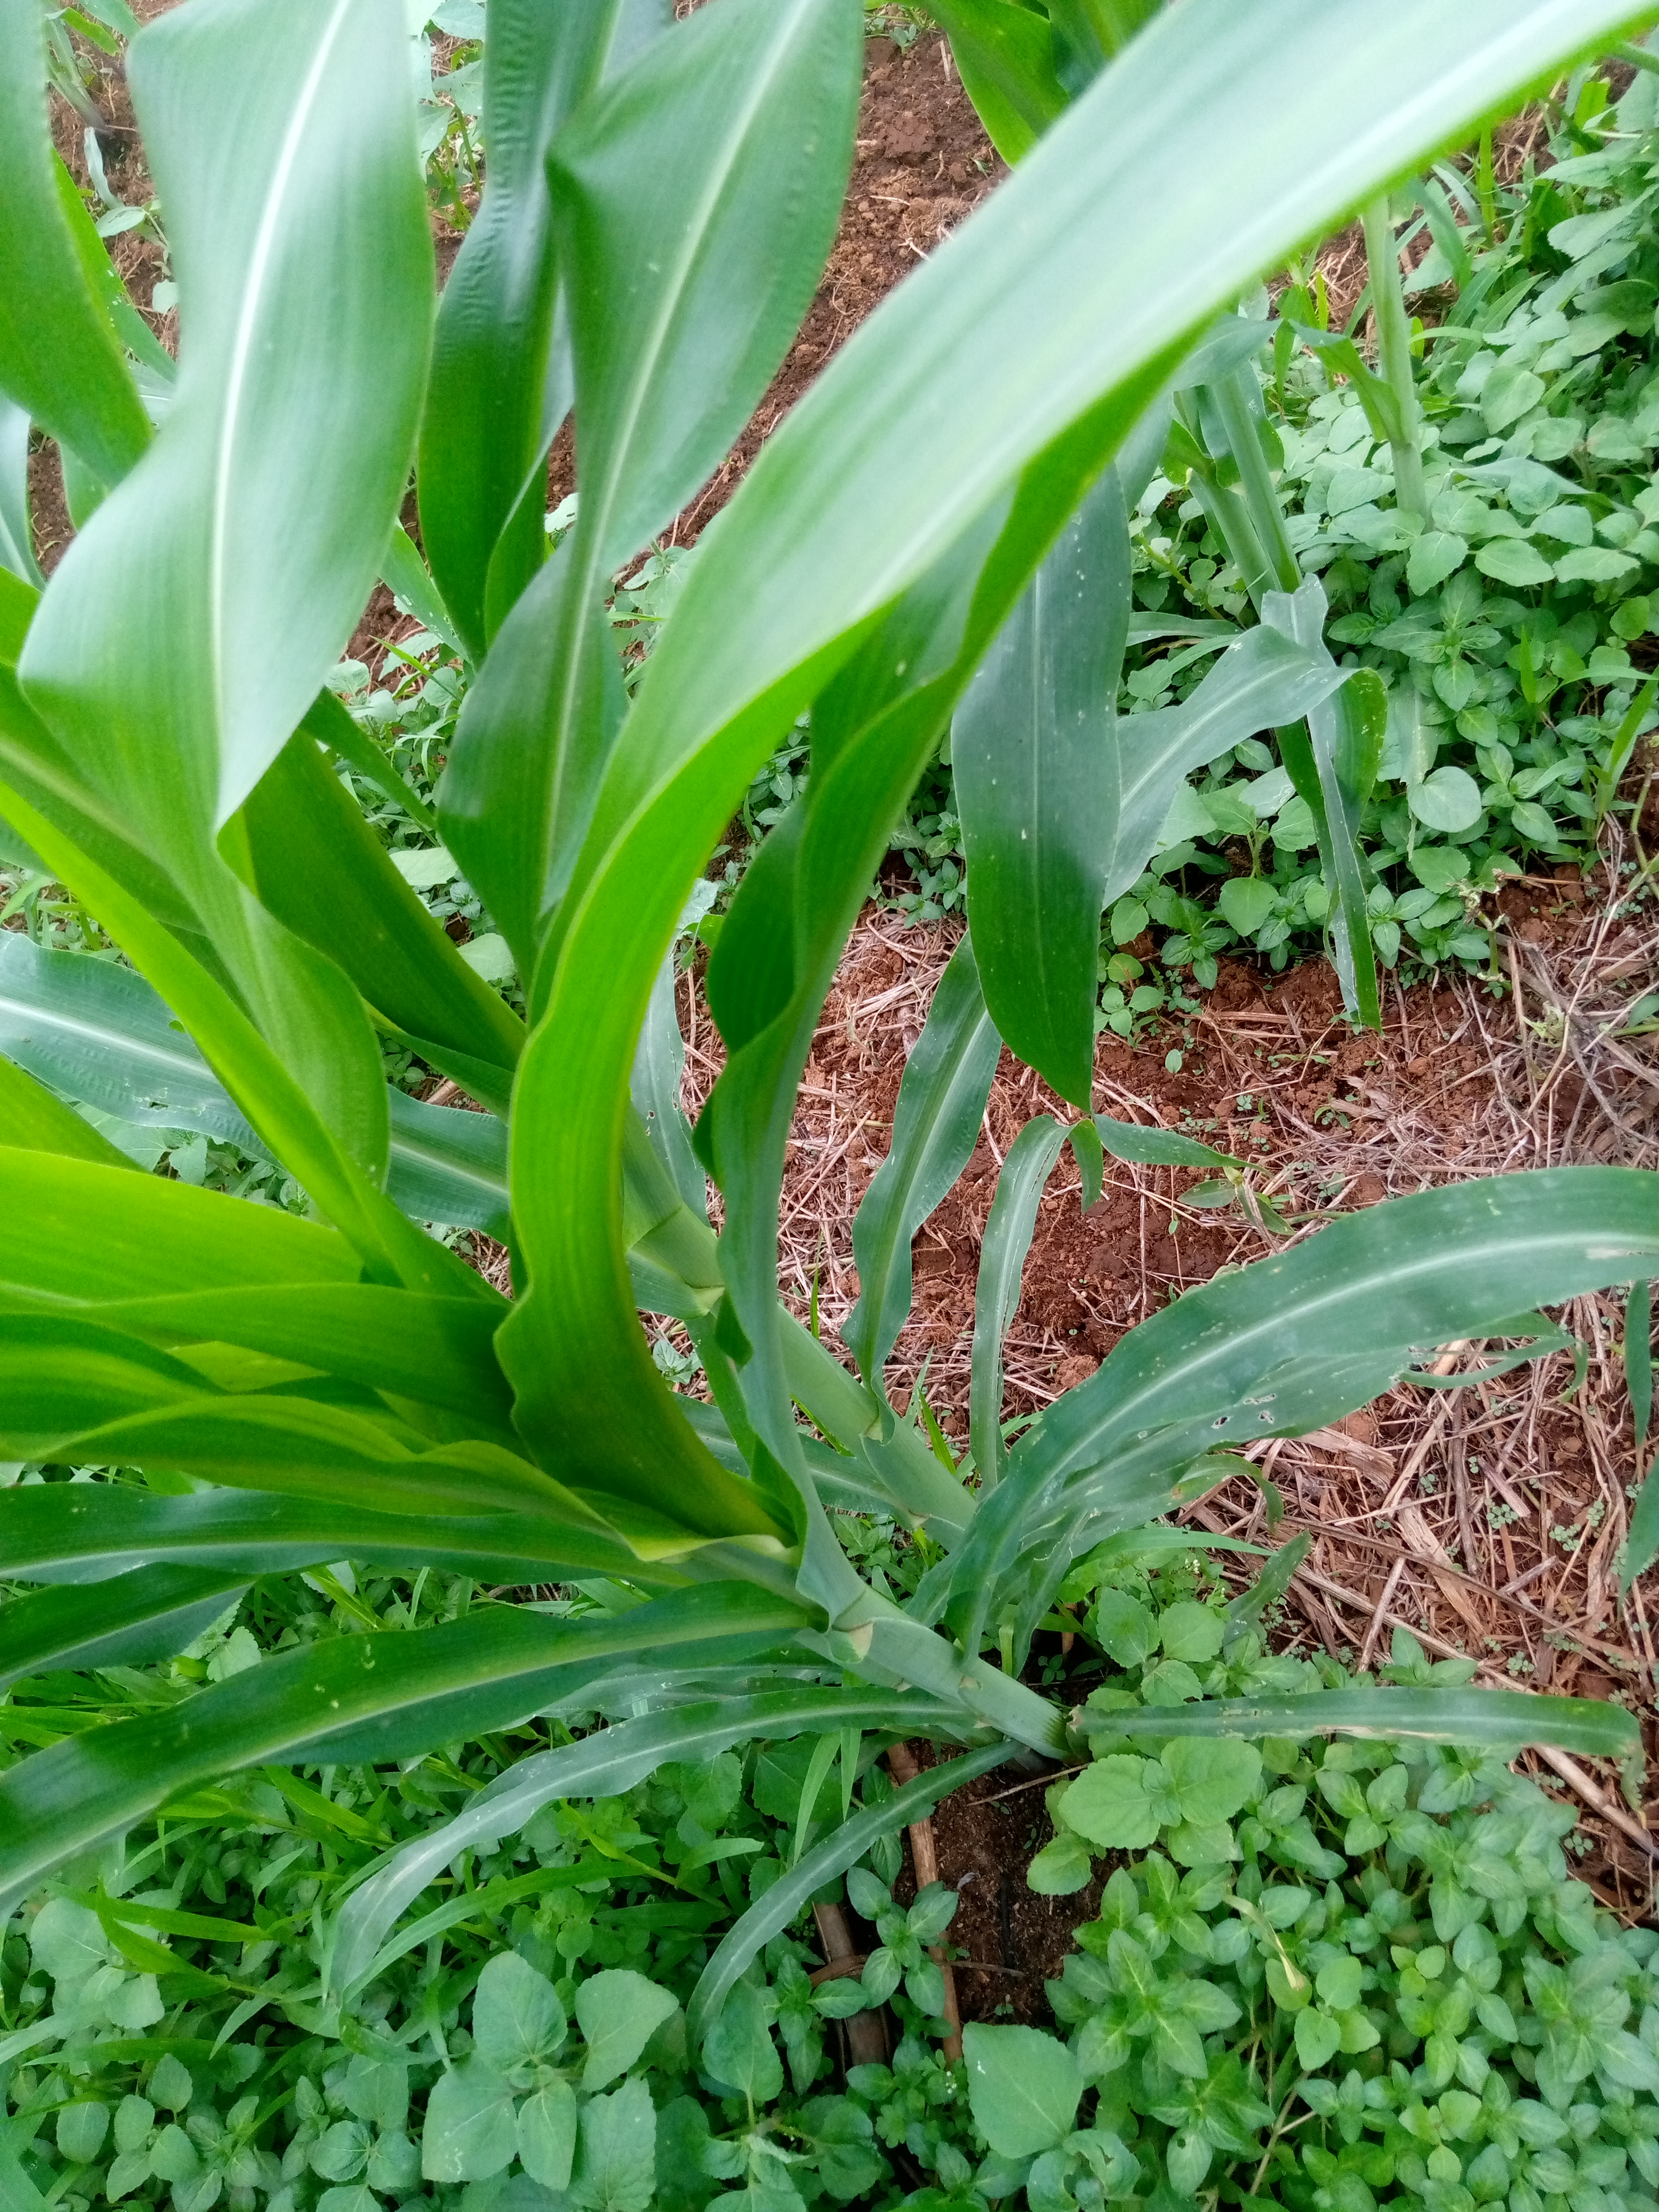
Label: healthy